1962 Argentine Primera División

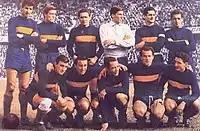
Boca Juniors, champion

The 1962 Argentine Primera División was the 71st season of top-flight football in Argentina. The season began on March 25 and ended on December 12.